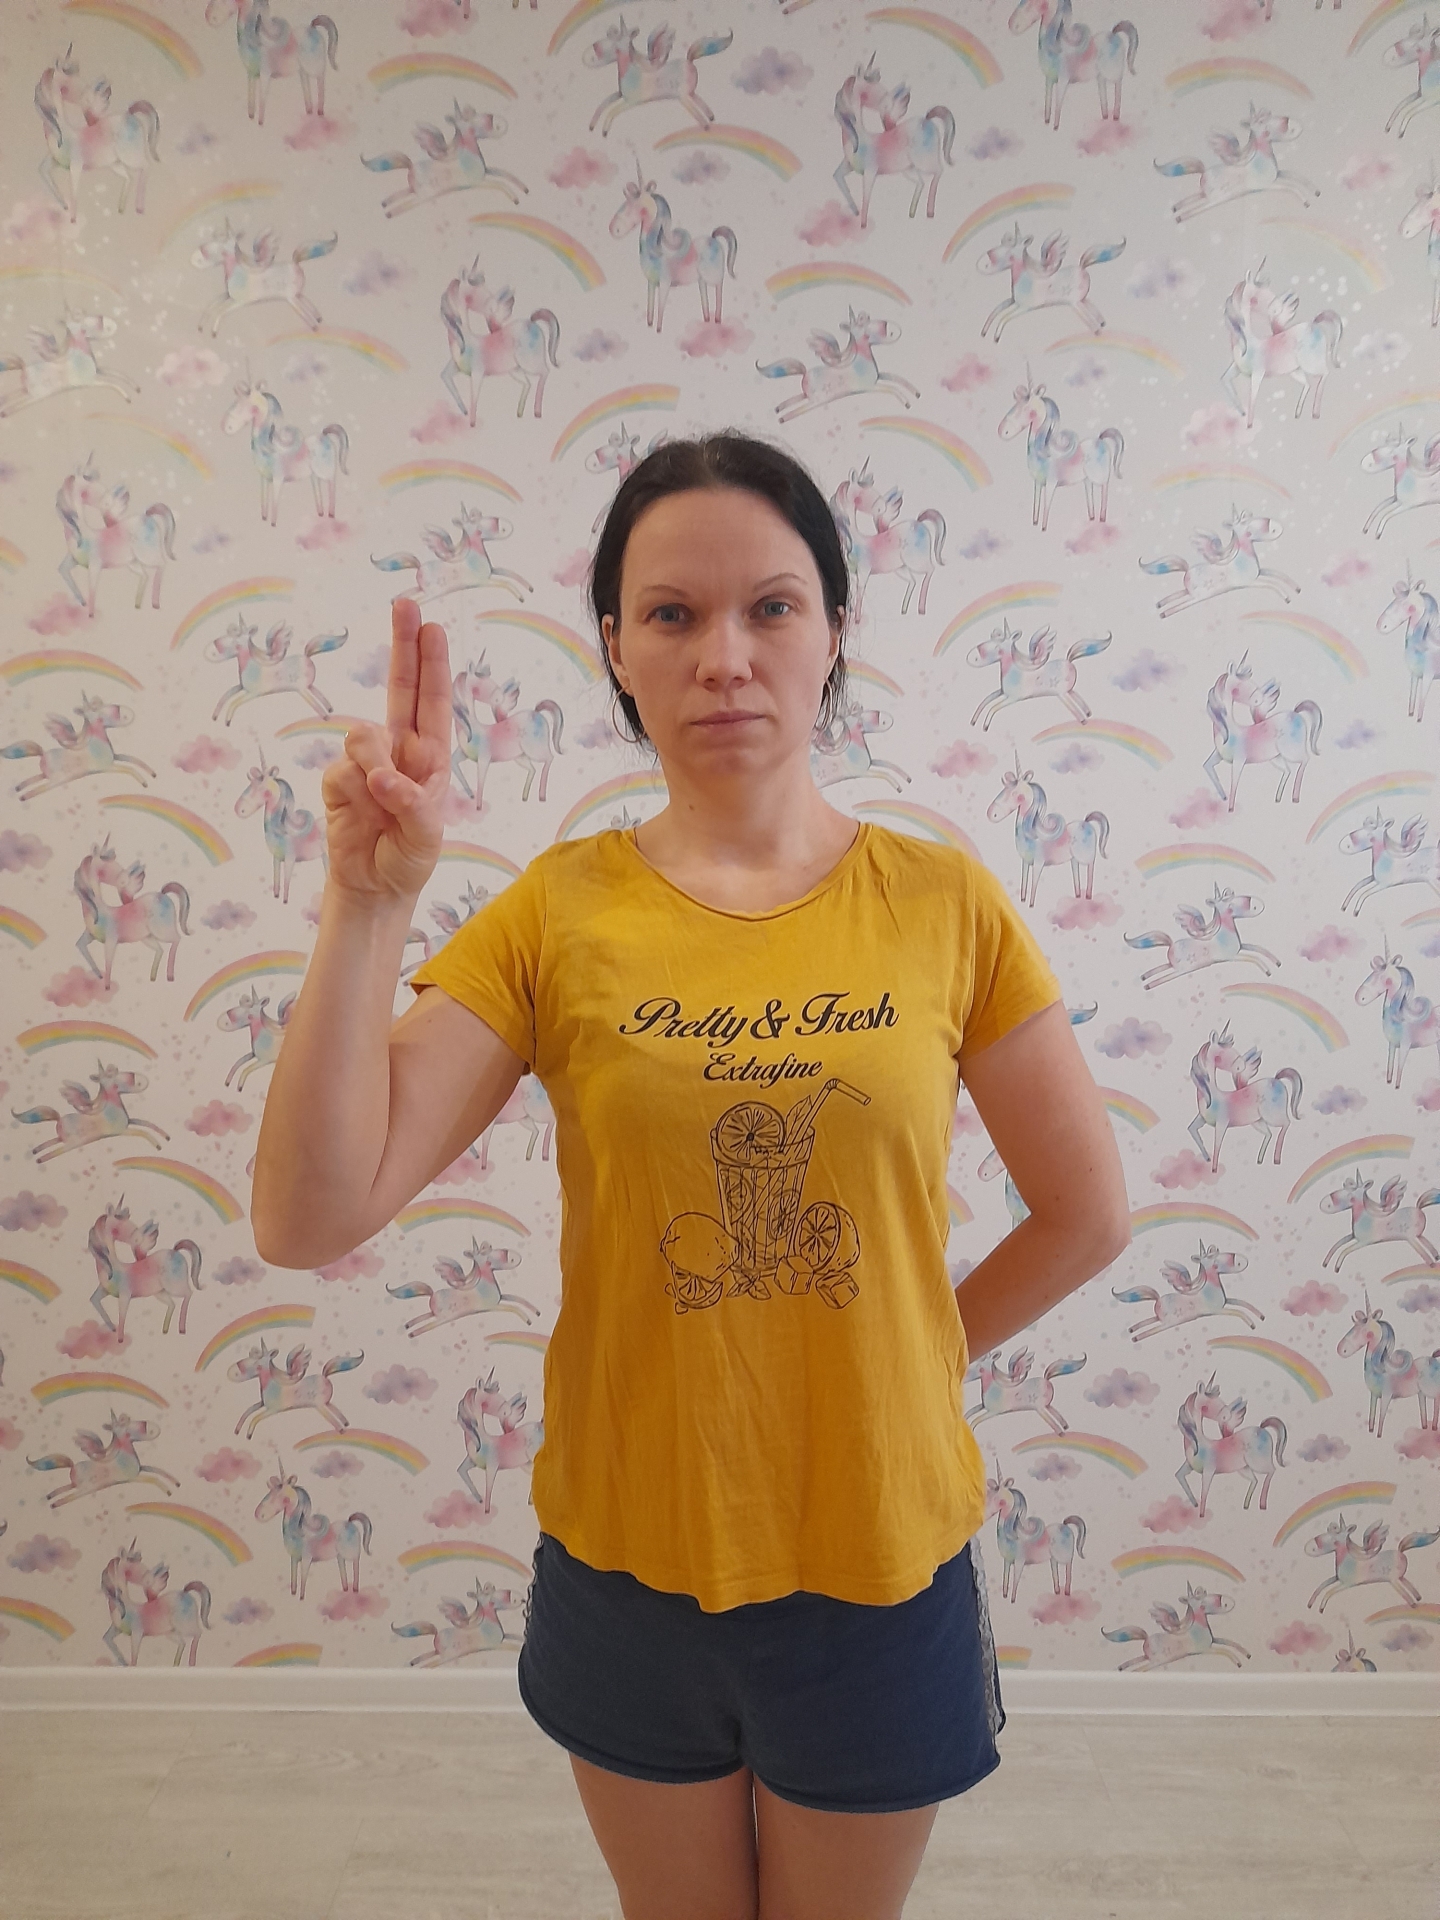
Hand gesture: two_up